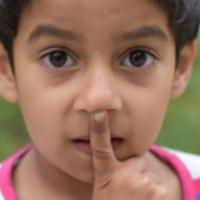
Age group: age 01-10